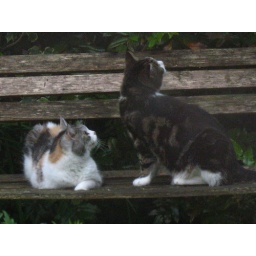
A pair of cats watching a bird in a tree.